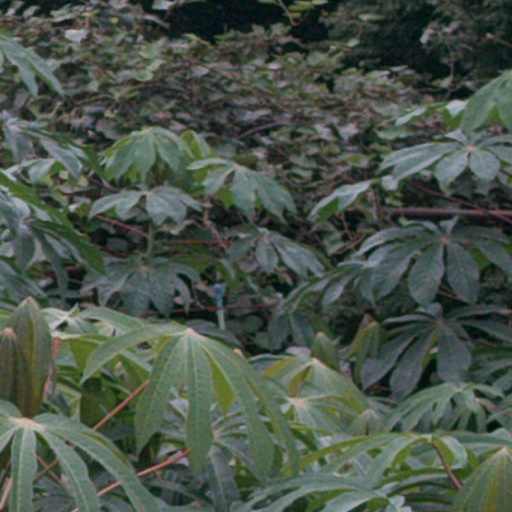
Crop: cassava